Magoichi Tawara

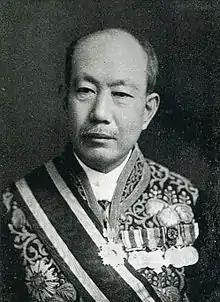
Magoichi Tawara

was a bureaucrat, politician and cabinet minister in the pre-war Empire of Japan.